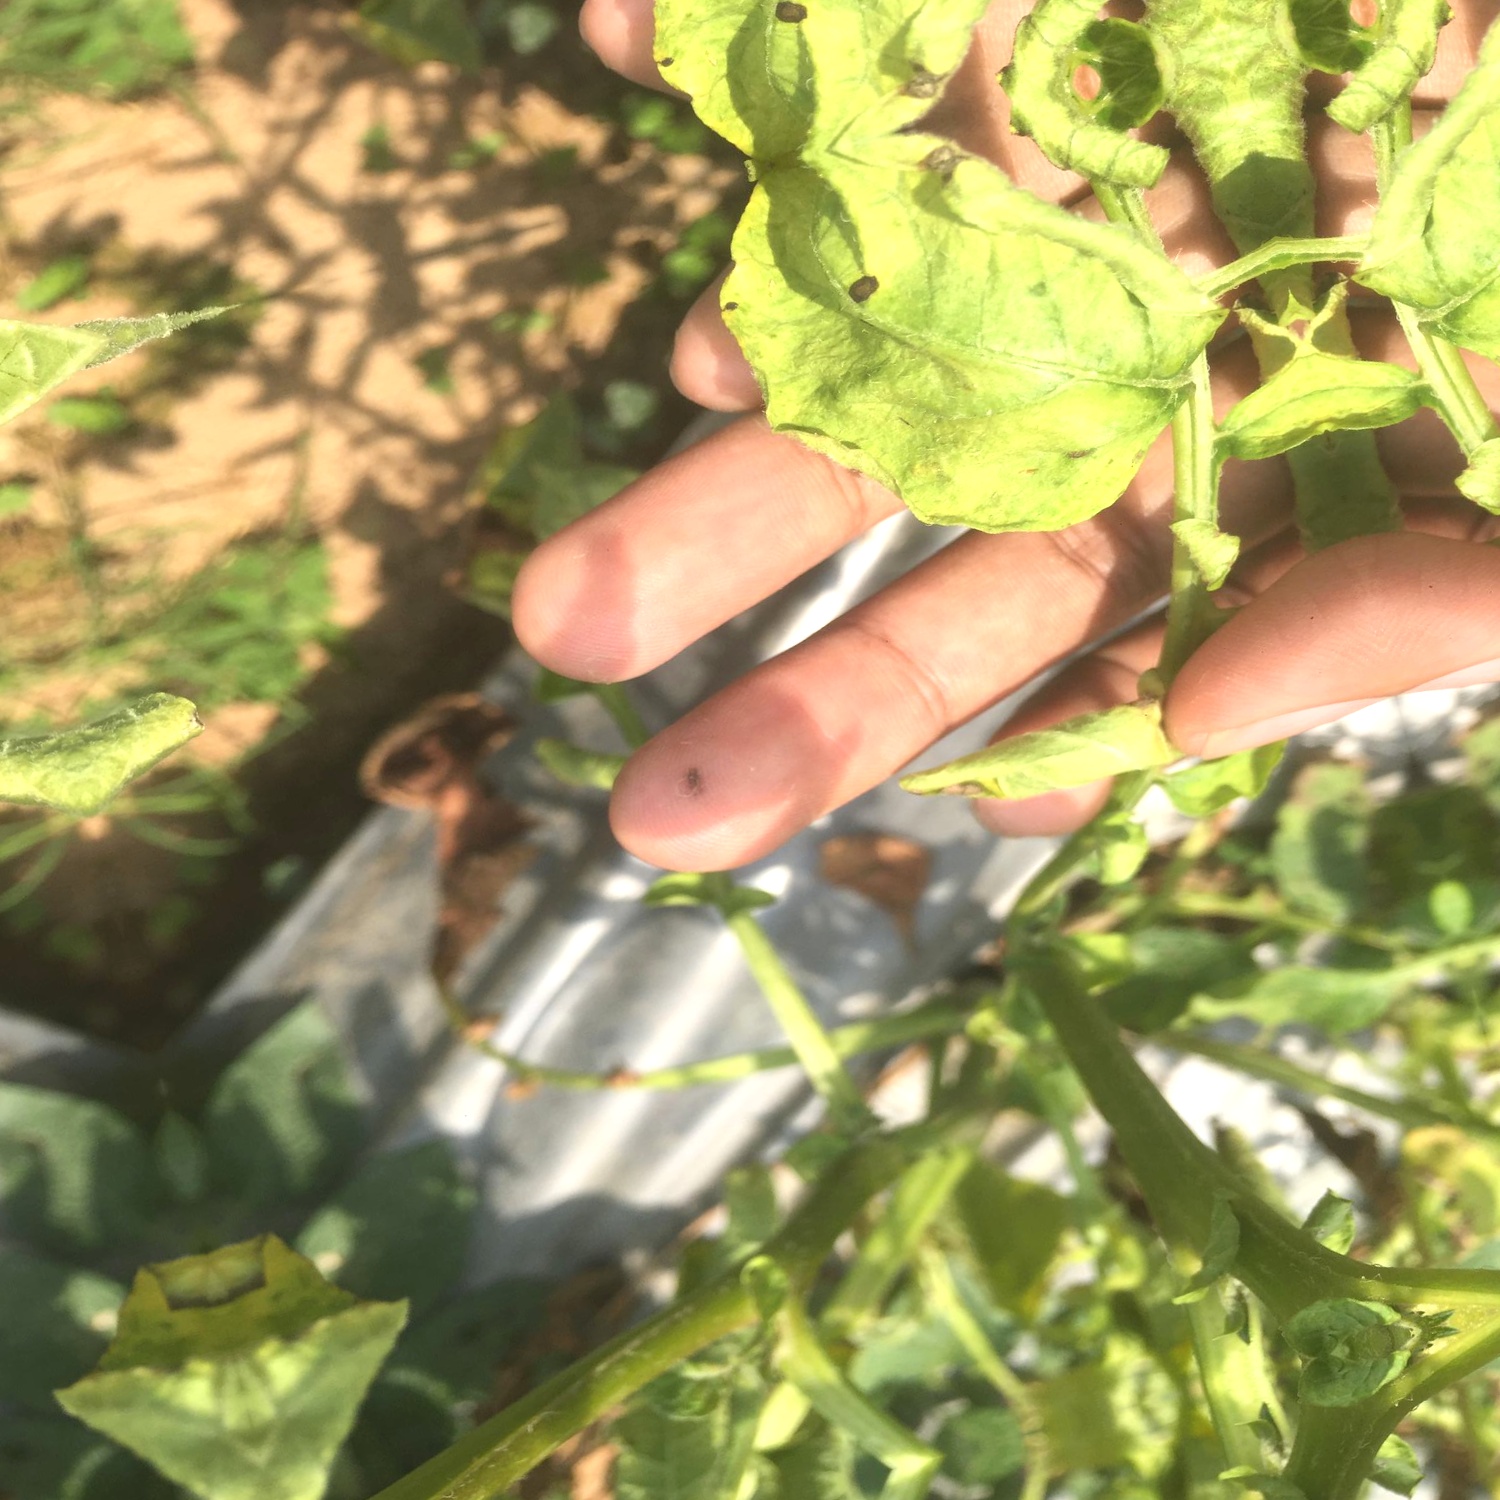
Etiqueta: Pudricion_Parda